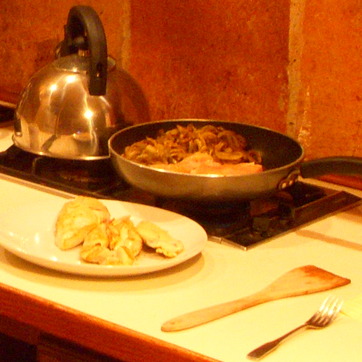
Material: metal